Oles Buzina

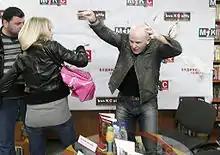
On 22 March 2009 a Femen activist threw a cake at Oles Buzina, protesting his book in which he defended men's rights.

On 22 March 2009 he had a cake thrown at him by a FEMEN activist who declared his only fiction book sexist.